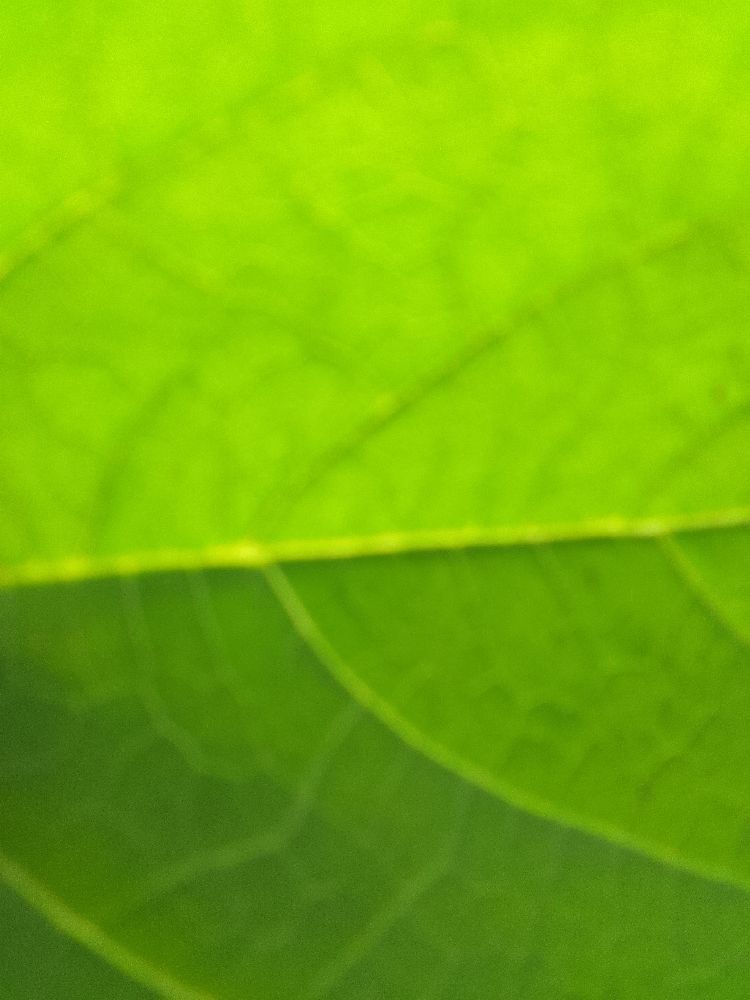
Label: healthy